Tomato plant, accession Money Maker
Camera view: horizontal (90 deg, fisheye); turntable rotation: 240 degrees
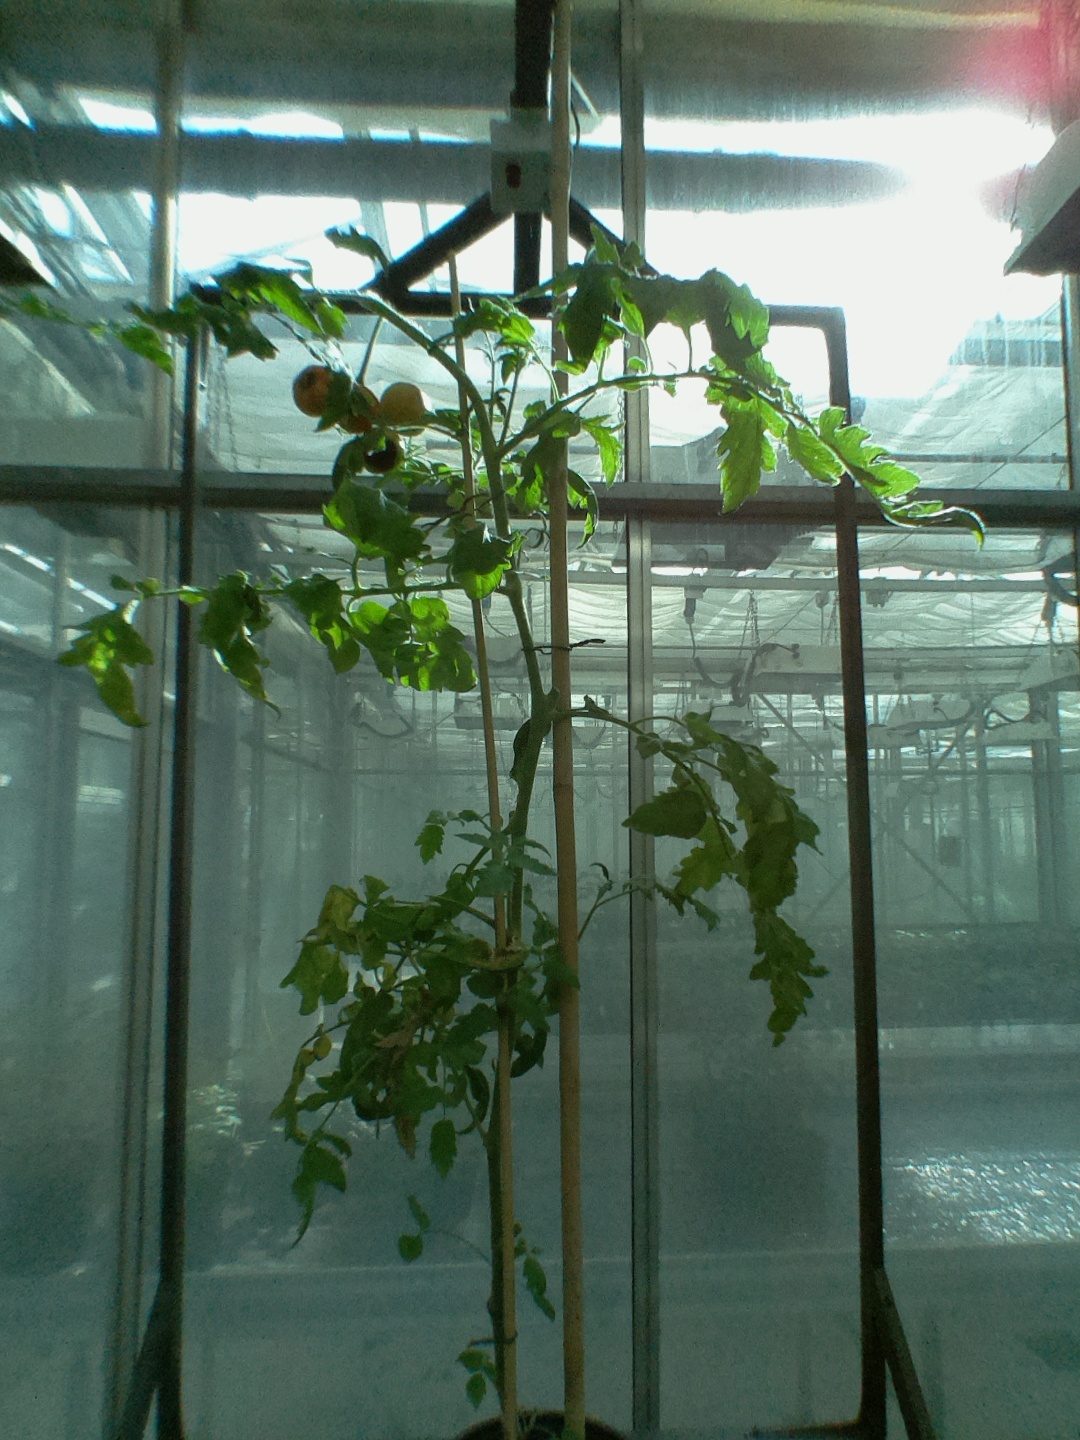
BBCH growth stage 78: 80% -90% of final fruit size